Fortune Dane

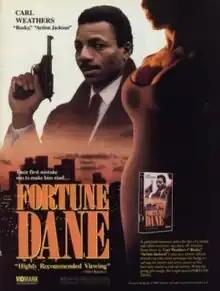

Fortune Dane is an American crime drama series that aired at 9 p.m. Eastern Time on ABC from February 15 to March 27, 1986.